Balsera Palace

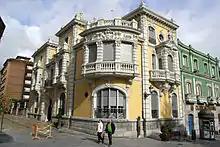
Primary façade of Balsera Palace

Balsera Palace or Sendón is located in the town of Avilés in Asturias, Spain. Formerly a private residence, it now houses the "Julián Orbón Municipal Conservatory of Music".